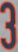
Number: 3